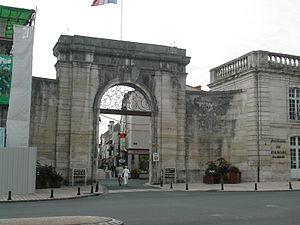
Saint-Maixent l'École
Saint-Maixent-l'École est une commune du Centre-Ouest de la France située dans le département des Deux-Sèvres en région Nouvelle-Aquitaine.